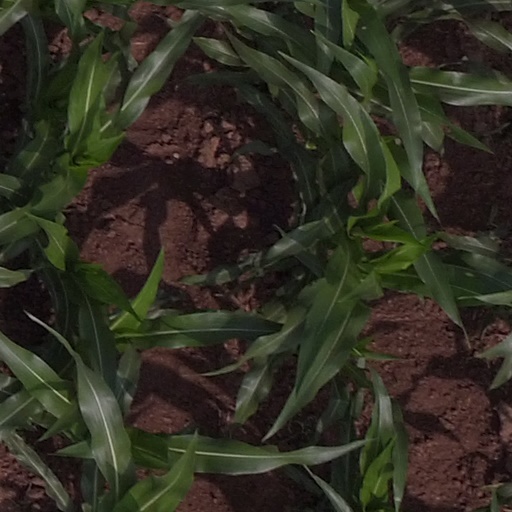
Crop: maize; corn